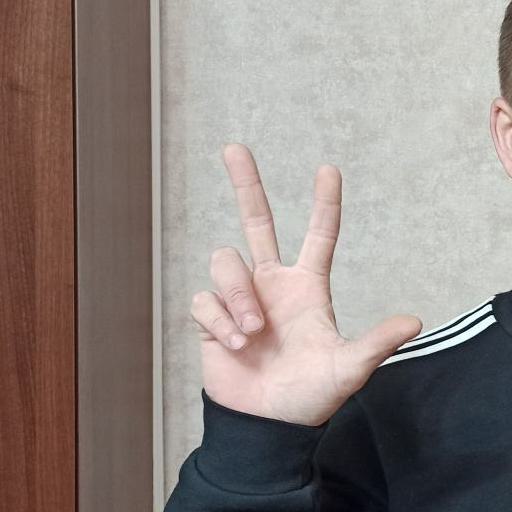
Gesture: three2